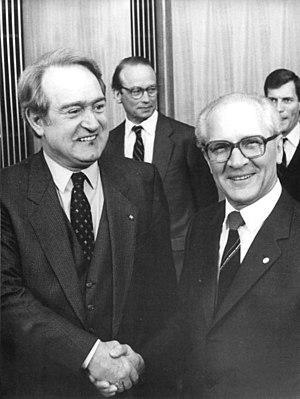
Johannes Rau /jo.ˈha.nəs ˈʁaʊ̯/, né le 16 janvier 1931, à Wuppertal, et mort le 27 janvier 2006, à Berlin, est un homme d'État allemand, membre du Parti social-démocrate d'Allemagne.